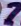
Number: 7